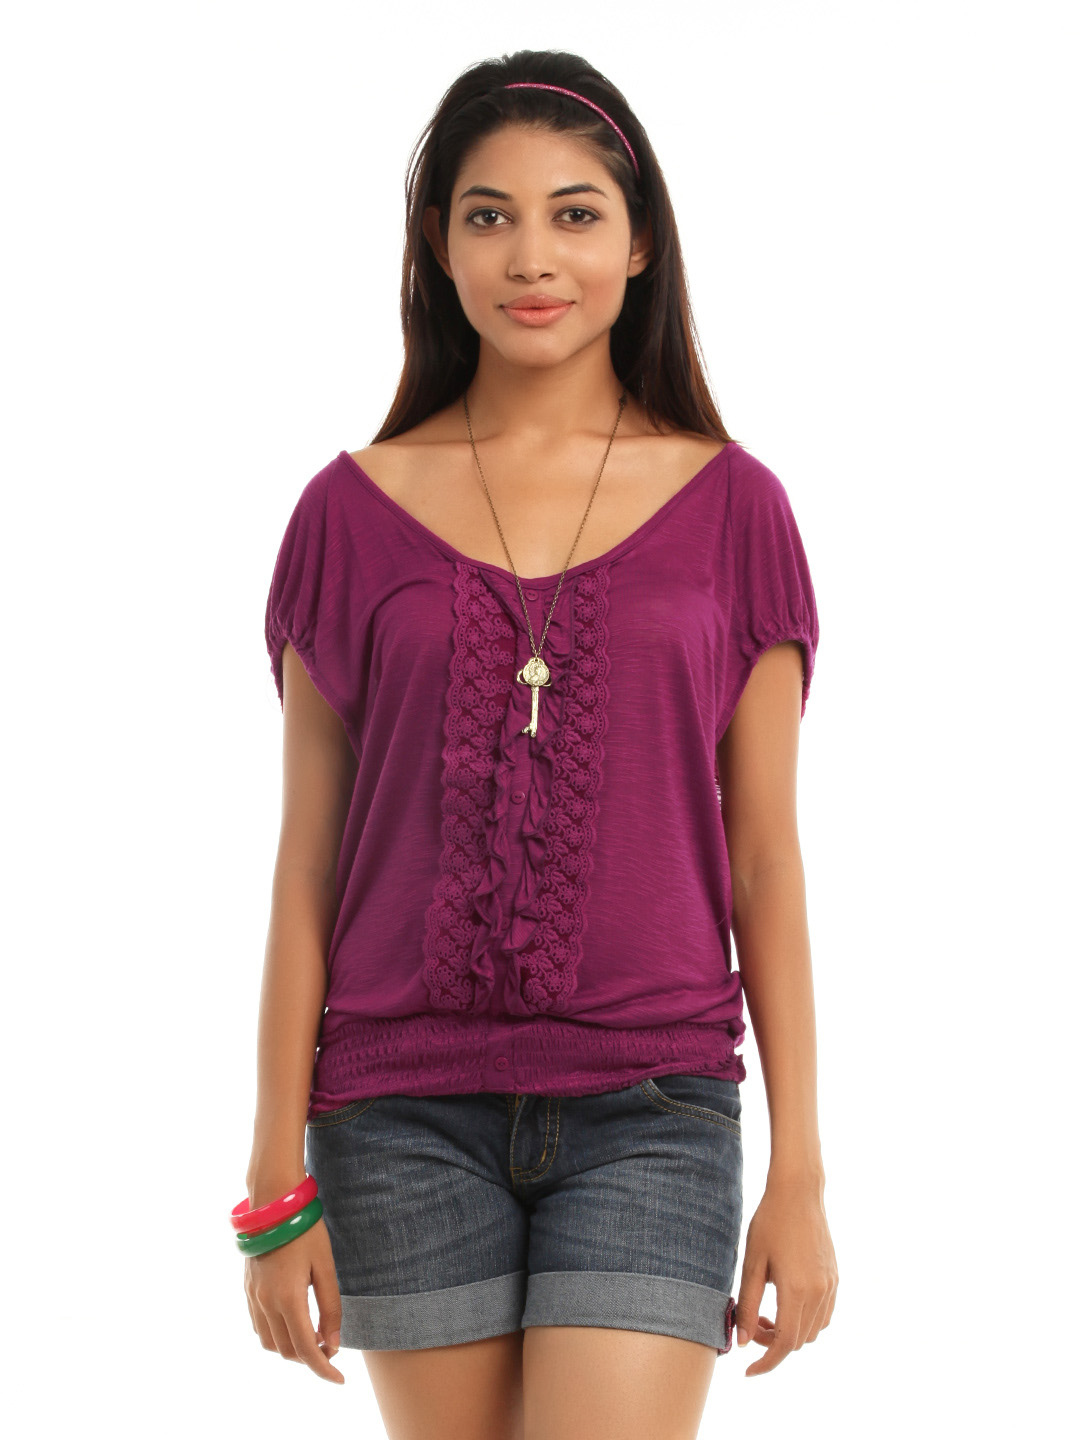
Vero Moda Women Magenta Top
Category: Apparel / Topwear / Tops
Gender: Women
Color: Magenta
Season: Summer 2012
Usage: Casual